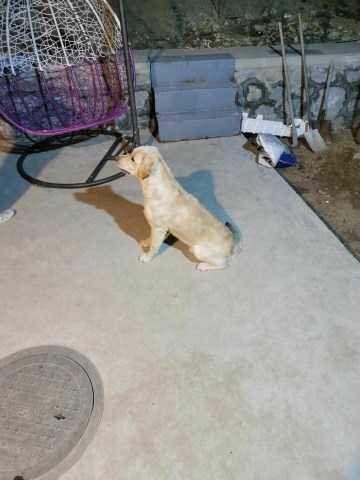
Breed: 3580-n000122-Labrador_retriever